Upper and Lower Table Rock

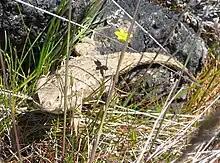
Tan colored lizard in grass near a rock. A 5-petaled yellow flower is directly above it.

Four overlapping ecological regions have been identified on the Table Rocks, with considerable differences in the variety of wildlife found in each. From the outermost base of the rocks, three regions consisting of oak savanna, chaparral, and mixed woodland surround the relatively flat tops. The andesite cap is covered by the fourth region, mounded prairie. This region formed when the caps were slowly eroded by the freezing and thawing of water that seeped into the ground (ice erosion), which created layers of mounded soil. Vernal pools fill in from October to June in the mounded prairie area due to the andesite's impermeability. The pools support species of plants and animals.